Renato Carosone

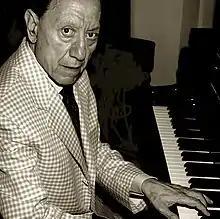
Carosone in 1995

Carosone was a piano prodigy and prominent figure in the Italian music scene in the second half of the 20th century. He was also a modern performer of the so-called canzone napoletana, a traditional music genre from Naples. His biggest successes were: O sarracino/Caravan petrol", "Tu vuò fà l'americano", "Maruzzella" and "Pigliate 'na pastiglia".